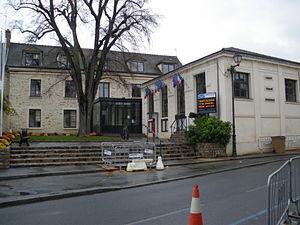
Mairie de Marcoussis
Marcoussis est une commune française située à vingt-six kilomètres au sud-ouest de Paris dans le département de l’Essonne en région Île-de-France.